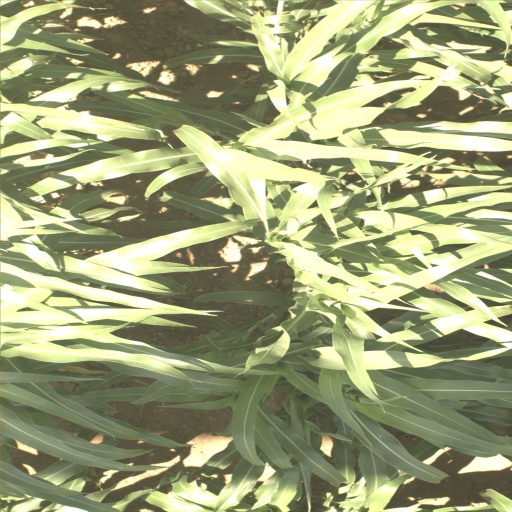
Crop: sorghum